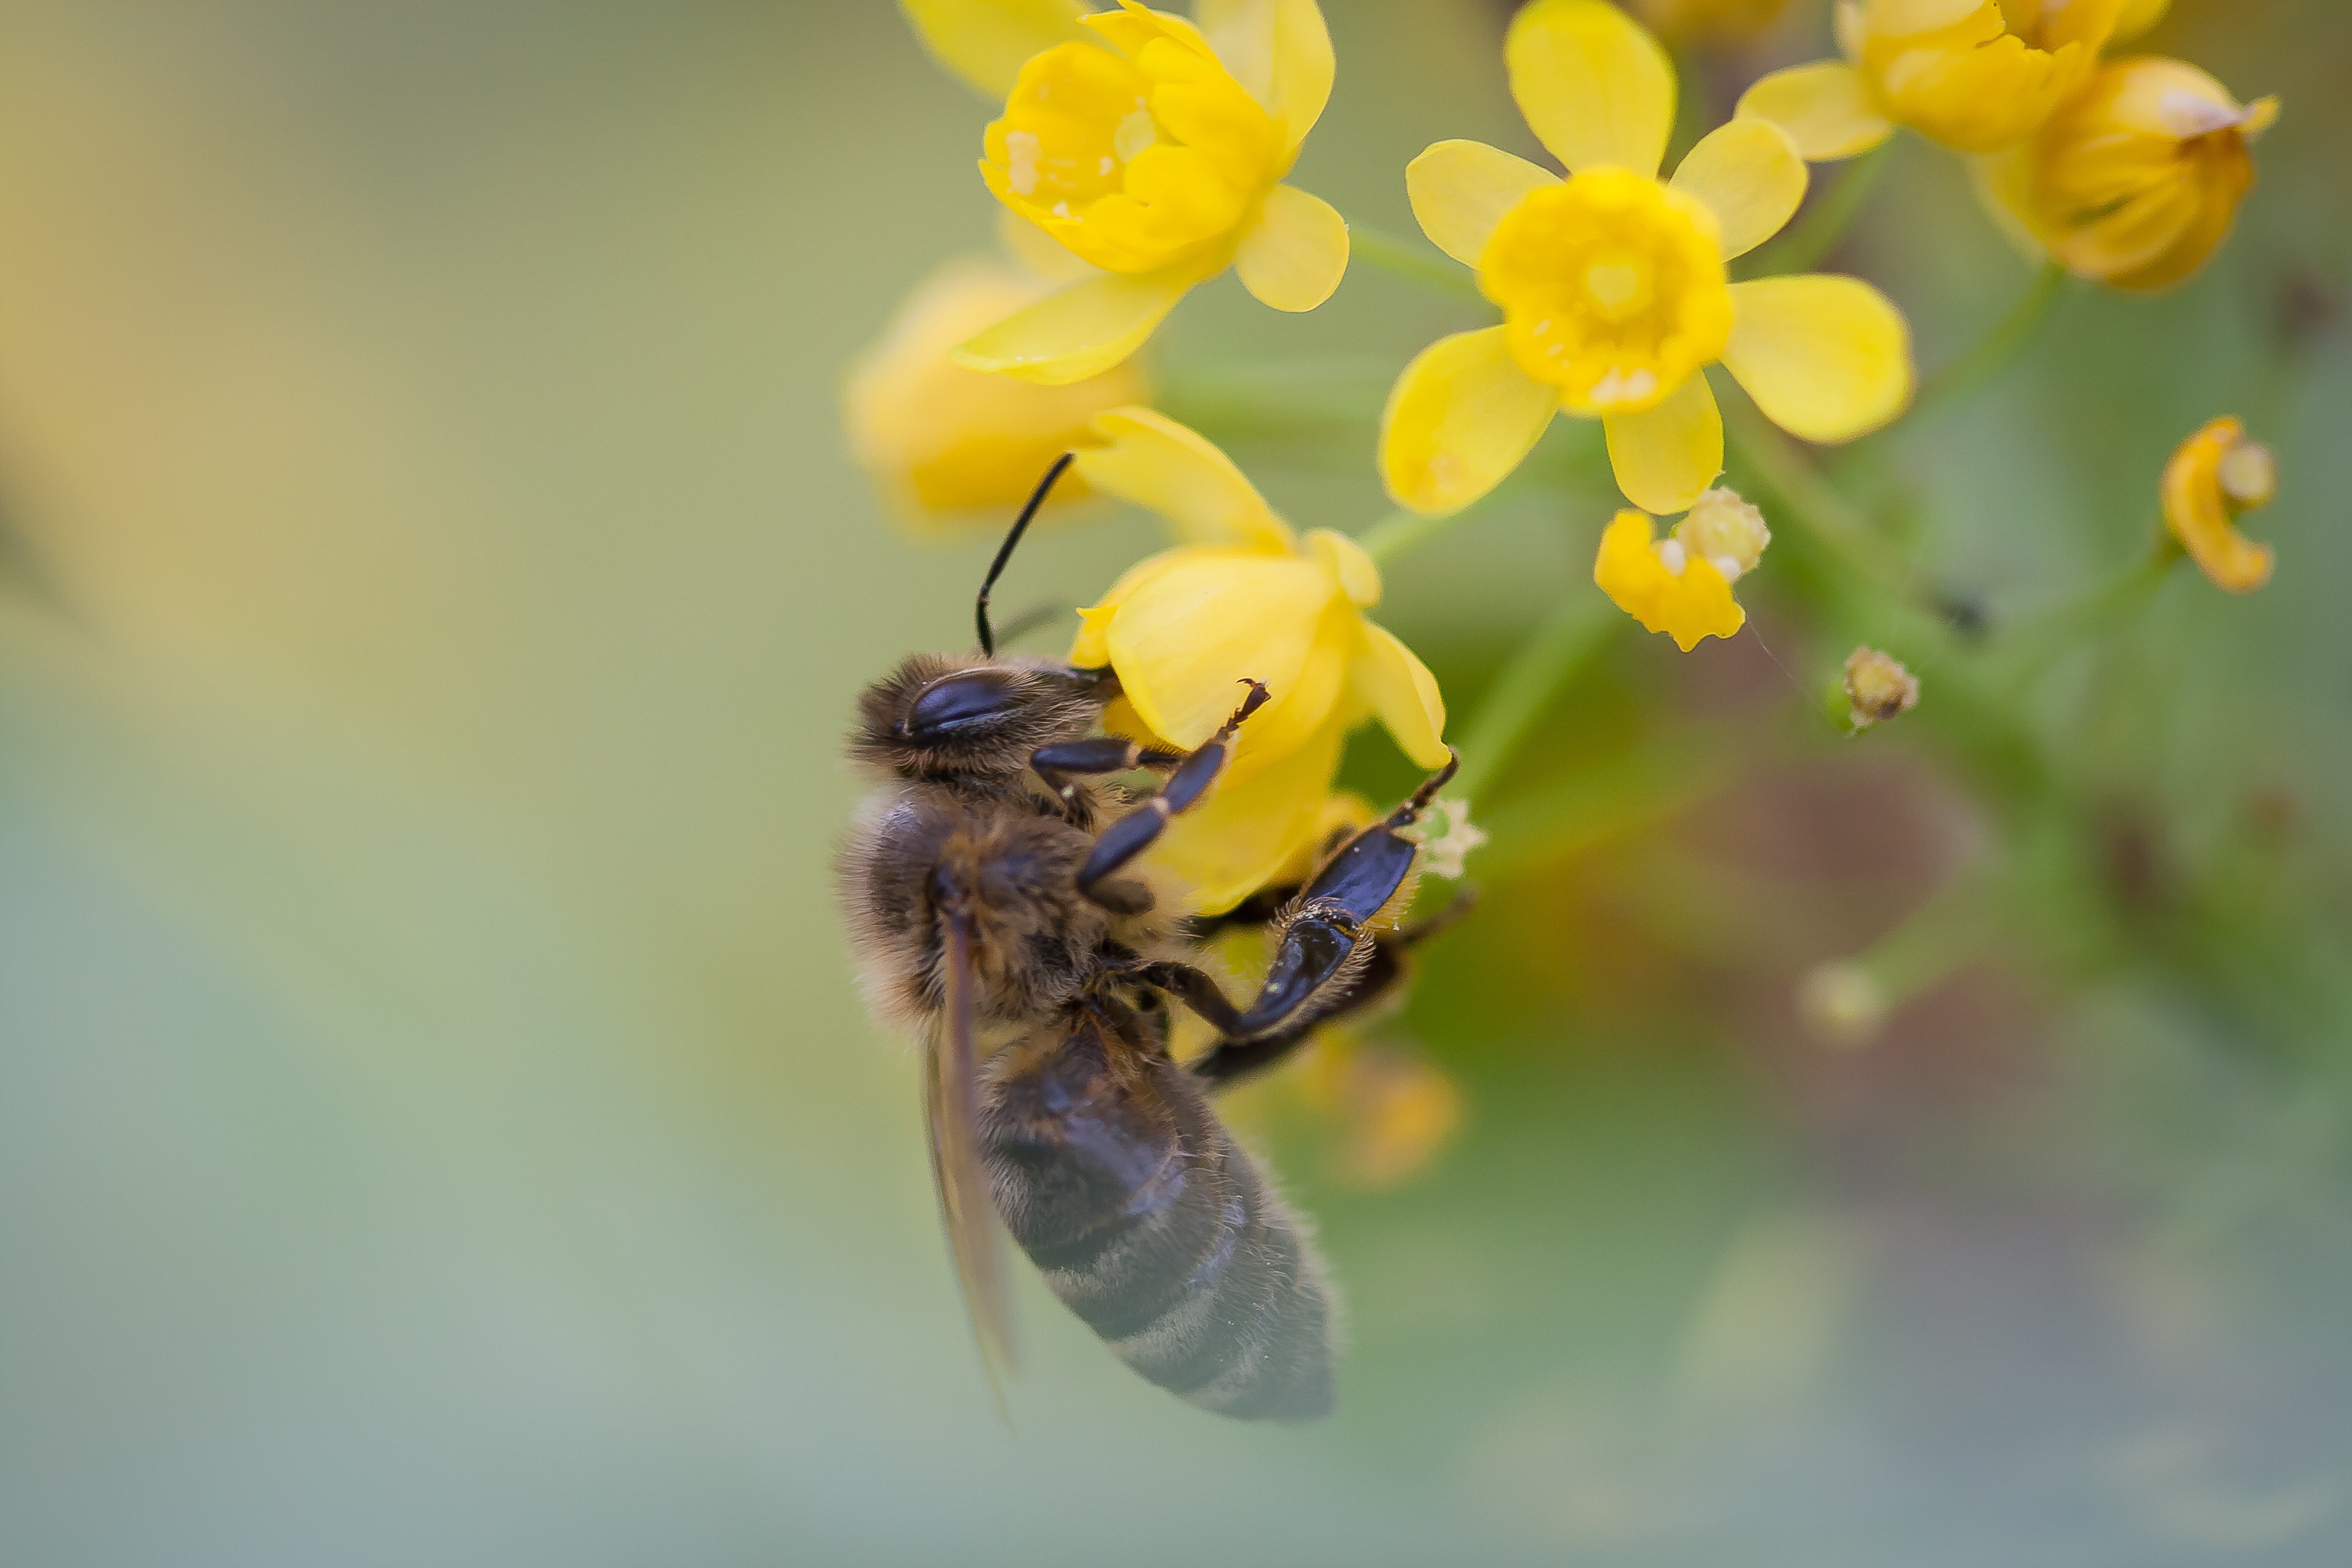
photography, flower, petal, fly, pollen, pollination, insect, macro, yellow, flora, fauna, invertebrate, sprinkle, flowers, close up, bee, wasp, pest, nectar, macro photography, arthropod, honey bee, insect bloom, membrane winged insect